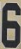
Number: 6